Aircrew survival equipmentman

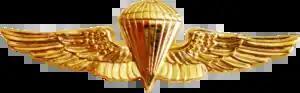
Originally designed in 1942 as the U.S. Navy Certified Parachute Rigger badge by American Insignia Company. Officially changed to the Navy & Marine Corps Parachutist badge in 1963 at the request of the Marine Corps.

In addition to "A" School, "C" and "F" schools offer specialty training in oxygen systems and sewing machine repair. These schools require the student to enlist for a period of 6 years and are often a prerequisite for senior level positions in a paraloft.